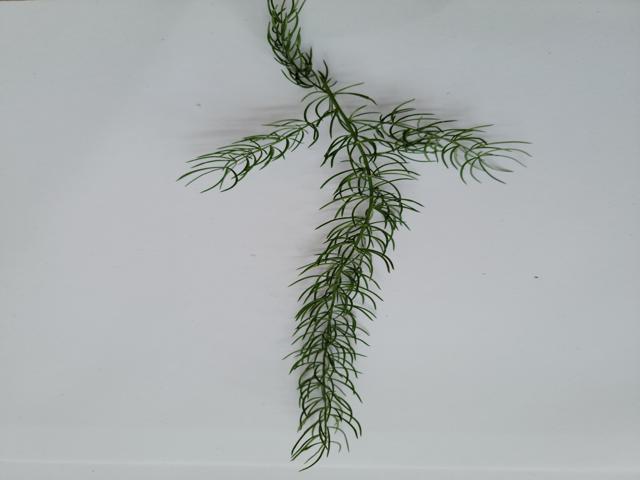
Plant: shotomuli